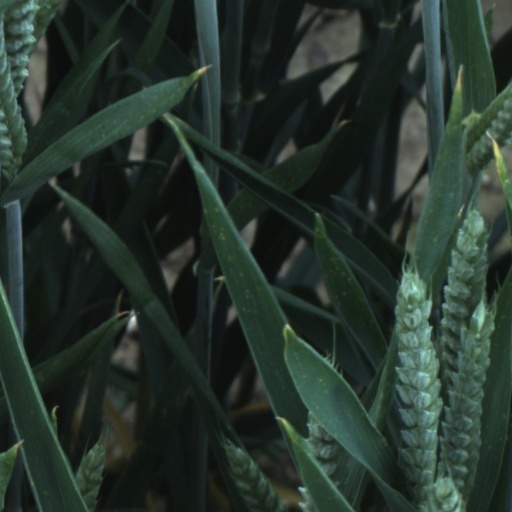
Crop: wheat